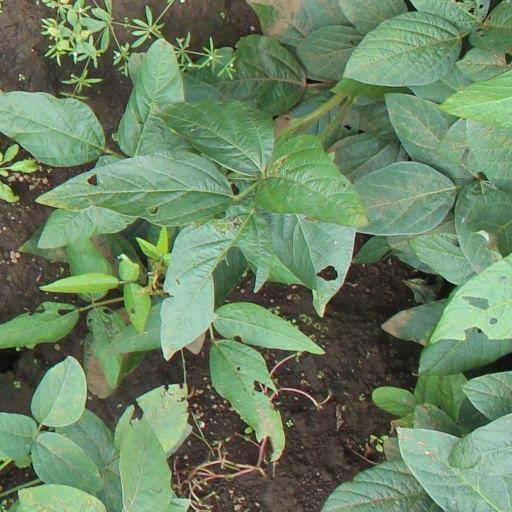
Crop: soybean